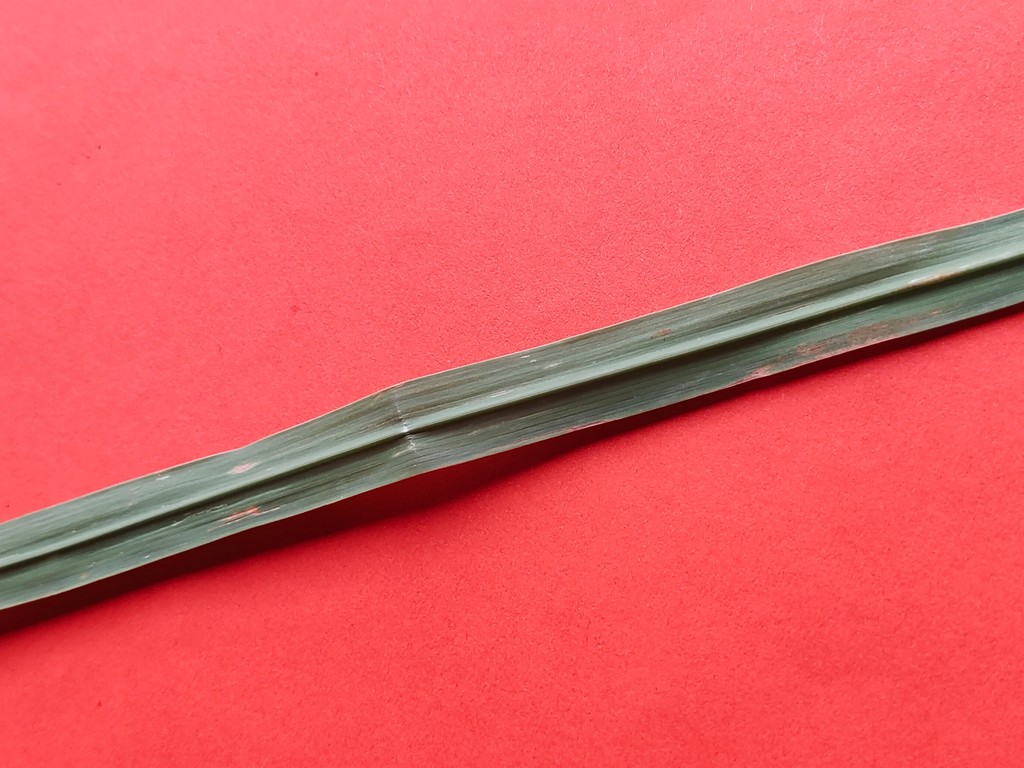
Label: Unhealthy